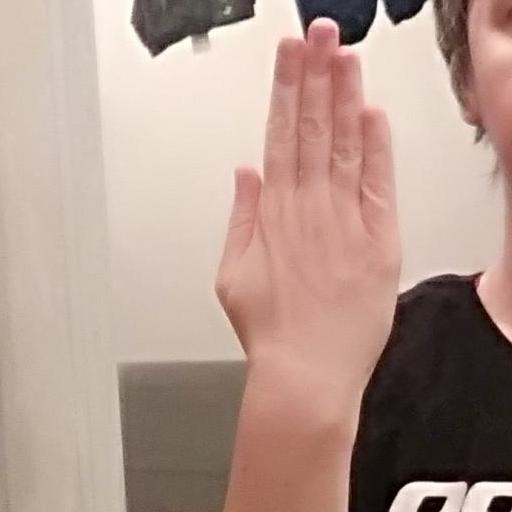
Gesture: stop_inverted